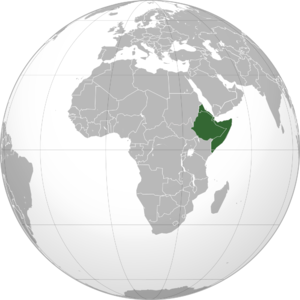
La Corne de l’Afrique est un surnom géographique qui désigne une péninsule de l’Afrique de l'Est qui s’étend depuis la côte sud de la mer Rouge jusqu’à la côte ouest de la mer d'Arabie, en passant par le golfe d'Aden et dont la forme, sur une carte, évoque une corne de rhinocéros. Le terme désigne au sens strict la région occupée par quatre États, la Somalie, Djibouti, l’Éthiopie et l’Érythrée. De par sa position stratégique, elle est de longue date au cœur d’enjeux géopolitiques variés. La Corne de l’Afrique couvre environ 2 millions de km² et compte 106,2 millions d’habitants.